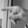
ASL letter: P